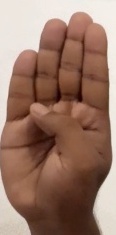
ASL sign: B